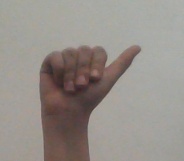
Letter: dhad